Wing Coaster

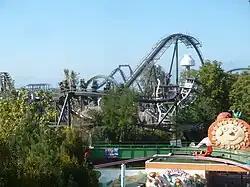
Raptor at Gardaland was the world's first Wing Coaster, opening in 2011.

According to Walter Bolliger, development of the Wing Coaster began between 2007 and 2008. In 2010, Bolliger & Mabillard announced a prototype Wing Coaster design that would be built at Merlin Entertainments' Gardaland. It became known as Raptor, which opened on 1 April 2011. A year later, Merlin Entertainments opened a second Wing Coaster on 15 March 2012, called The Swarm at Thorpe Park.